Museum of Sexual Cultures

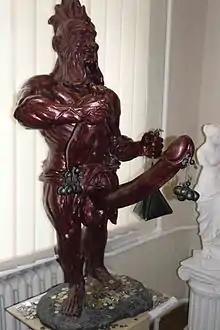
Statue of Priapus in the museum

The museum has ten exhibition halls, which can only be visited once a person is over eighteen – the age of consent in Ukraine. The museum also hosts a gallery aimed at teenagers, where youth-led events are held and that audiences over the age of 15 can attend. Topics such as intimacy, and sexual orientation are included in the interpretation. Particular attention is paid to the prevention of sexually transmitted diseases, especially AIDS.